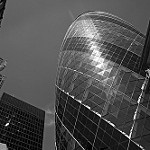
Label: B & W